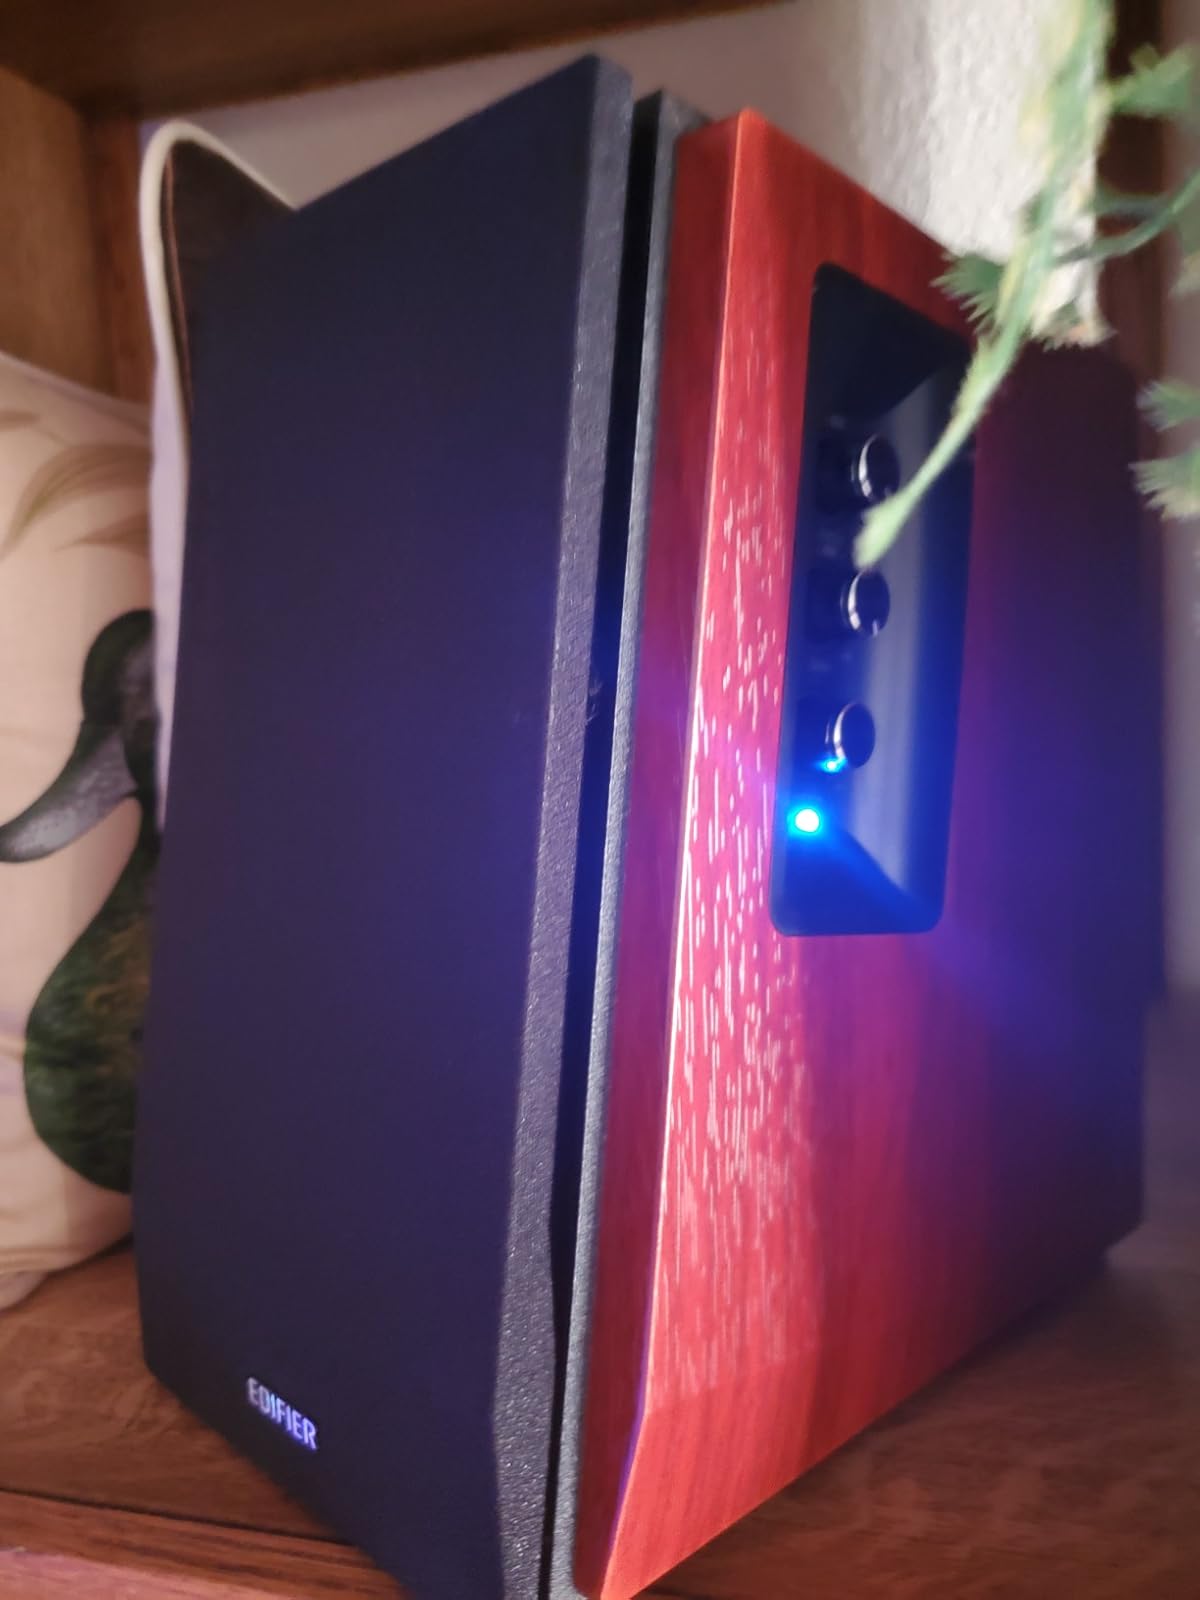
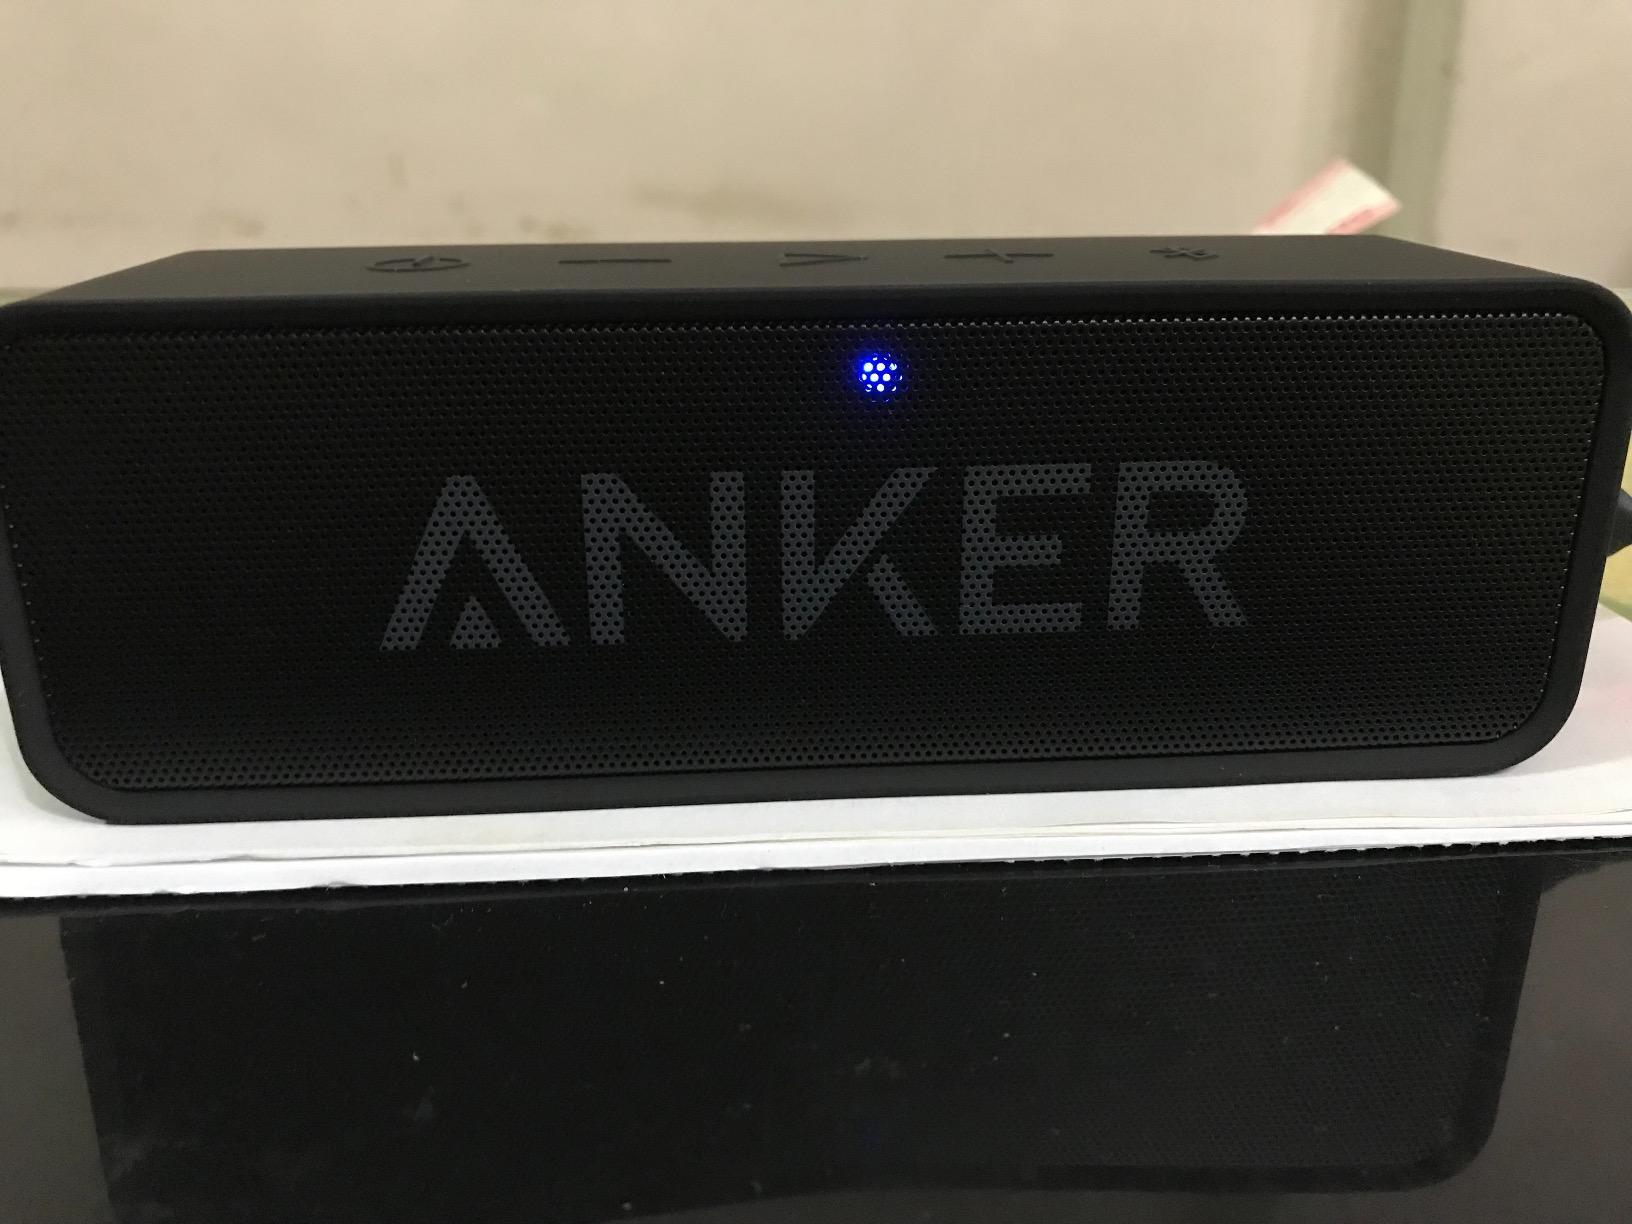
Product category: speaker
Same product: no